Zdzisław Kasprzak

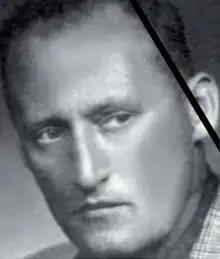
Portrait of Zdzisław Kasprzak

Zdzisław Kasprzak (December 16, 1910 in Poznań – August 5, 1971 in Poznań) was a Polish basketball player who competed in the 1936 Summer Olympics.